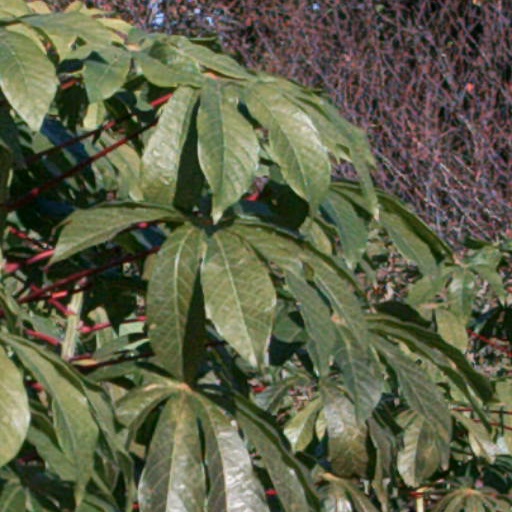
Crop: cassava